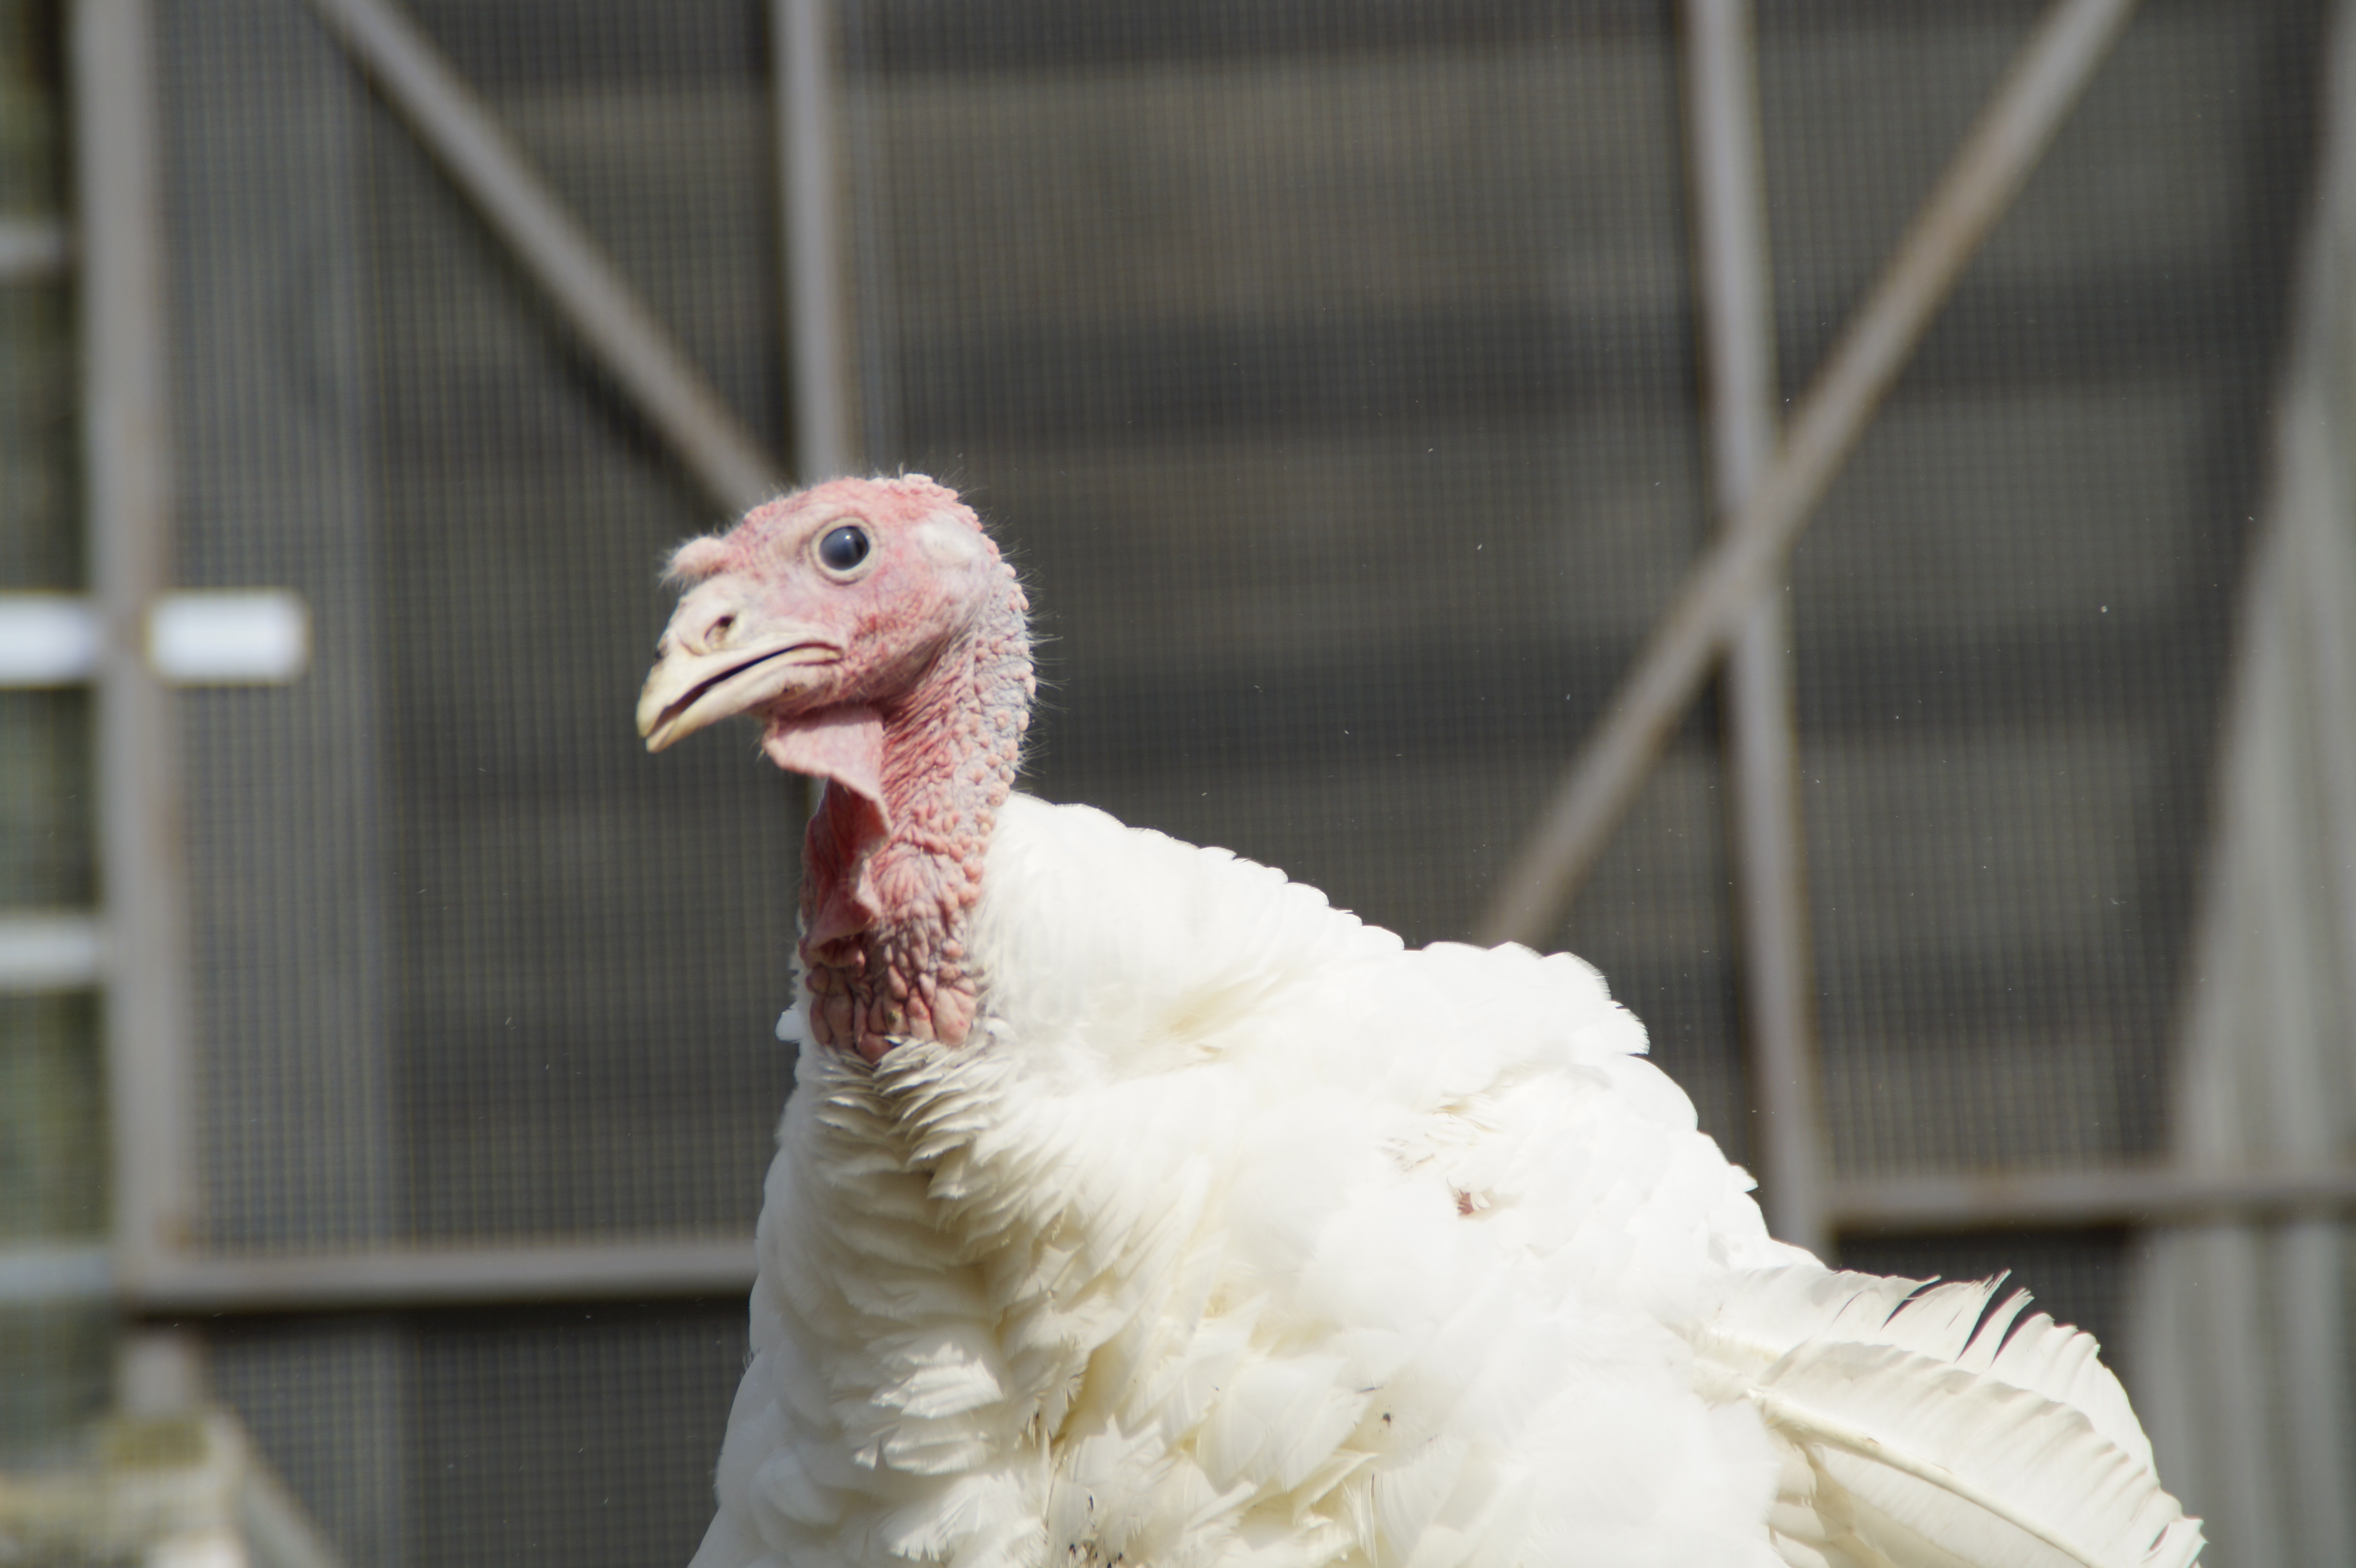
bird, wing, white, portrait, beak, close, fauna, plumage, poultry, galliformes, turkey, head, vertebrate, ugly, phasianidae, bald head, poultry farm, domesticated turkey, puter